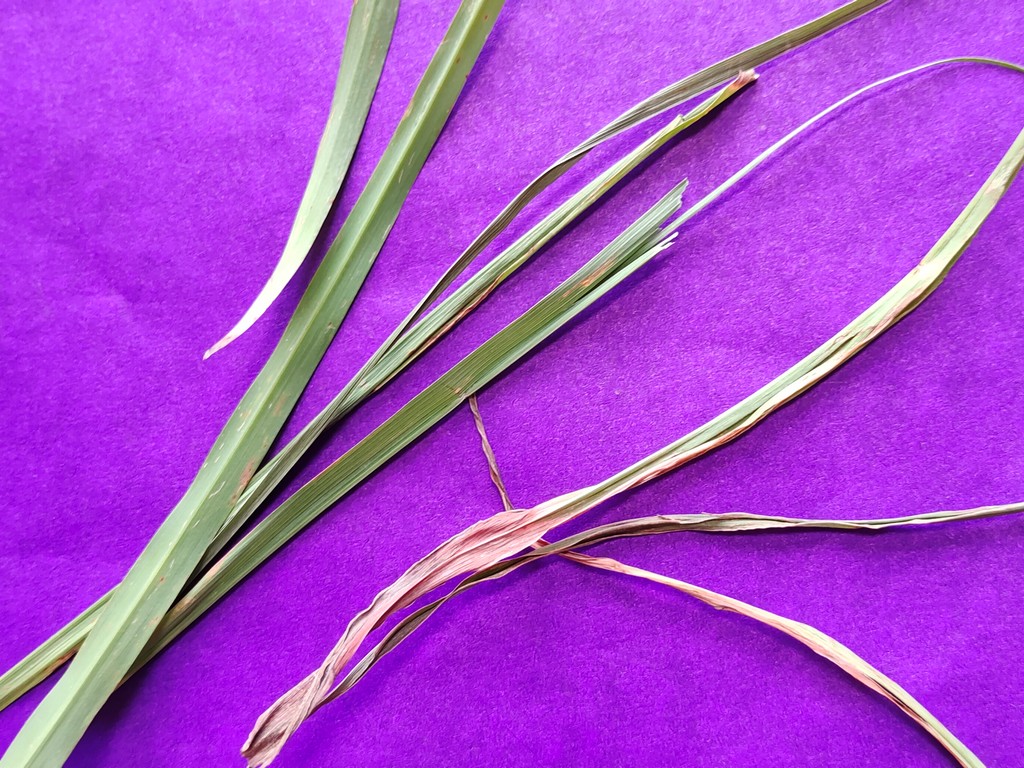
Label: Unhealthy